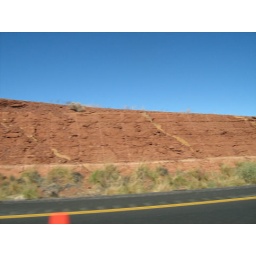
red dirt and rocks in NM